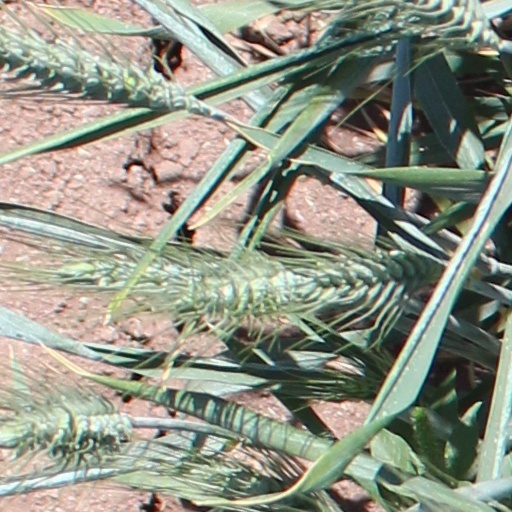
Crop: wheat